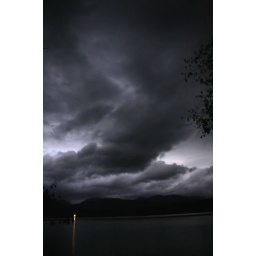
late night clouds over the lake by the road